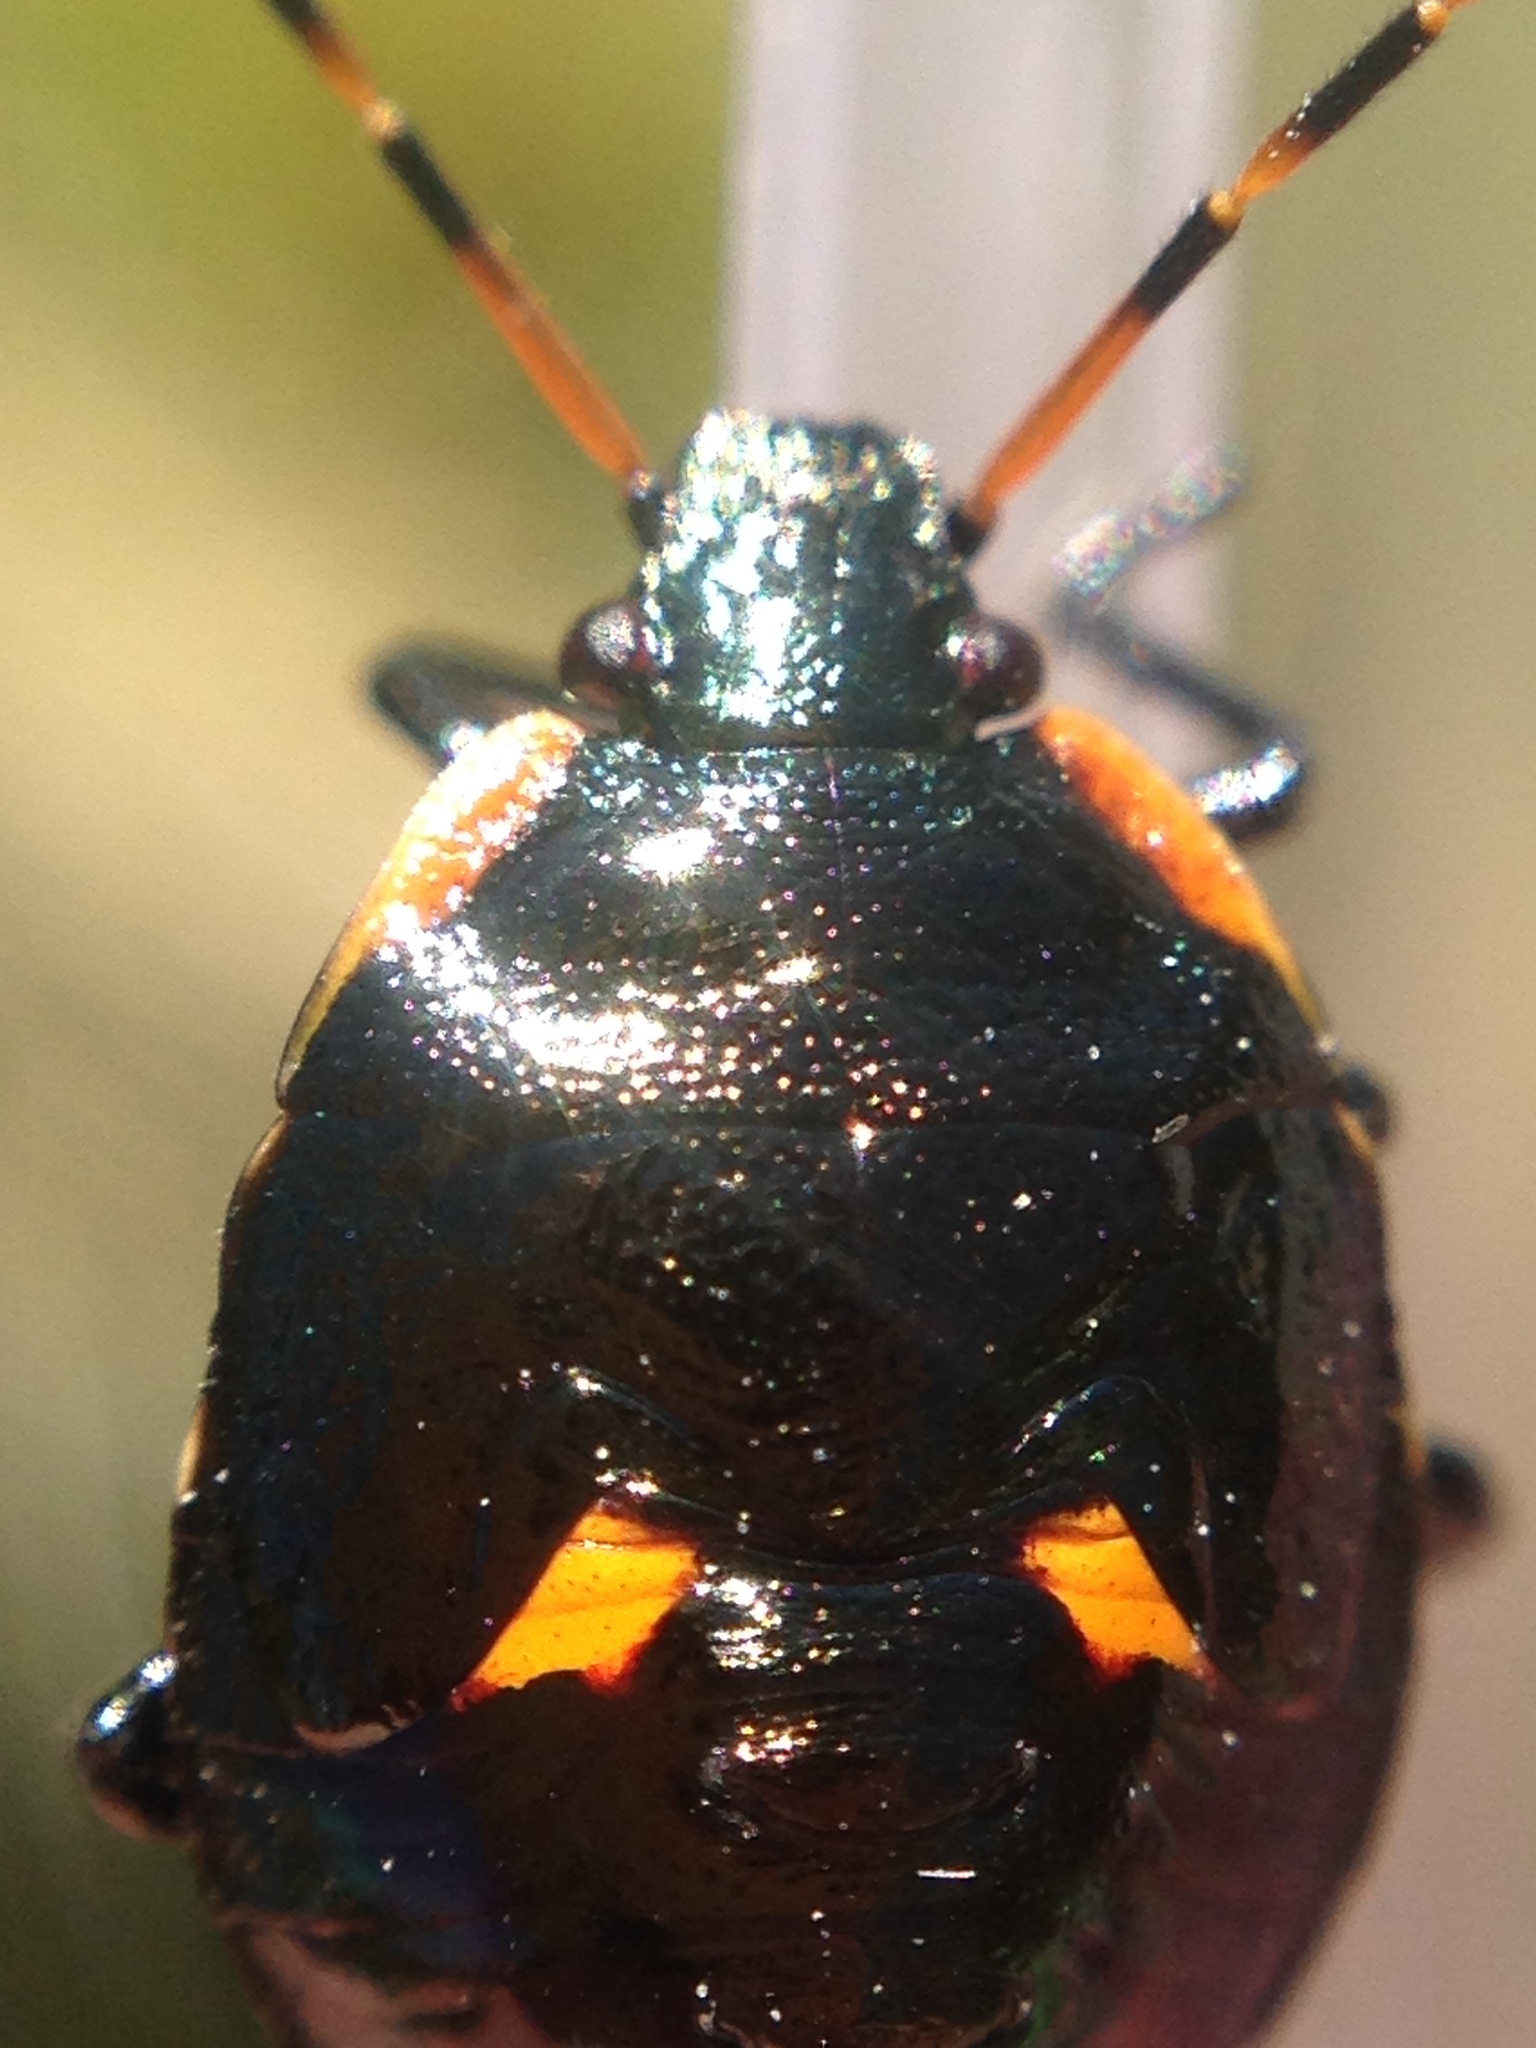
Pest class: stink_bug